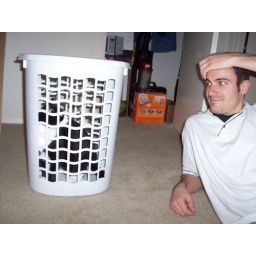
Matt and a cat in a box